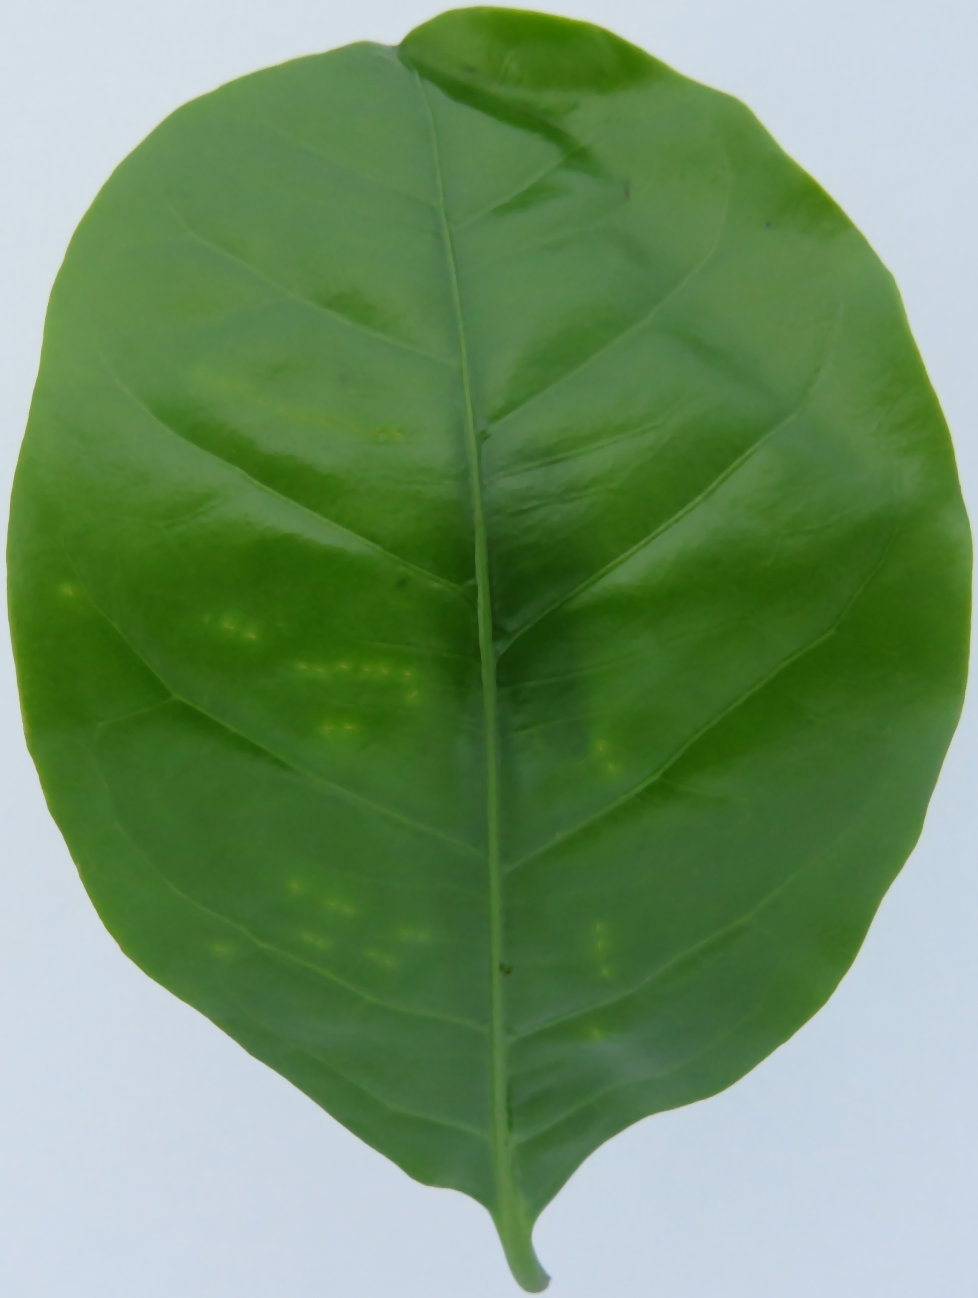
Label: boron-B